2018 in professional wrestling

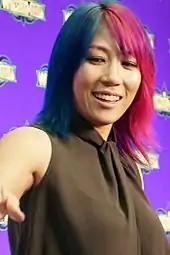
The inaugural Women's Royal Rumble winner, Asuka

Raw and SmackDown each had a world championship, a secondary championship, a women's championship, and a male tag team championship. Raw also had a championship for their cruiserweight wrestlers, which became exclusive to the 205 Live brand.